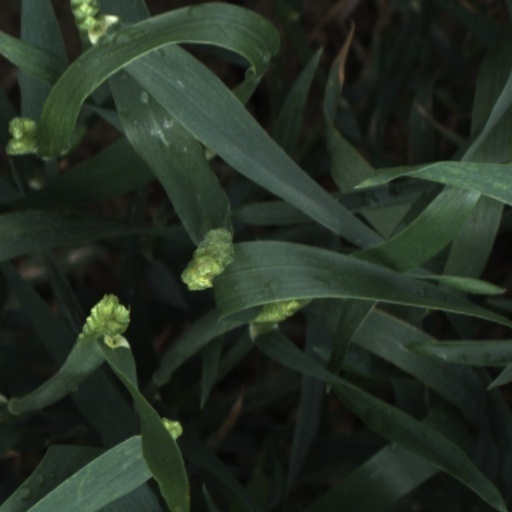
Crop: wheat